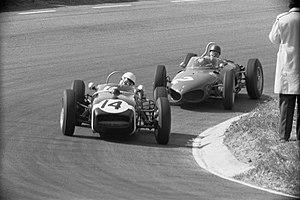
Le Grand Prix des Pays-Bas 1961, disputé sur le circuit de Zandvoort le 22 mai 1961, est la quatre-vingt-seizième épreuve du championnat du monde de Formule 1 courue depuis 1950 et la deuxième manche du championnat 1961.